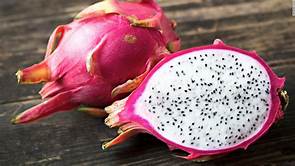
Label: Dragonfruit